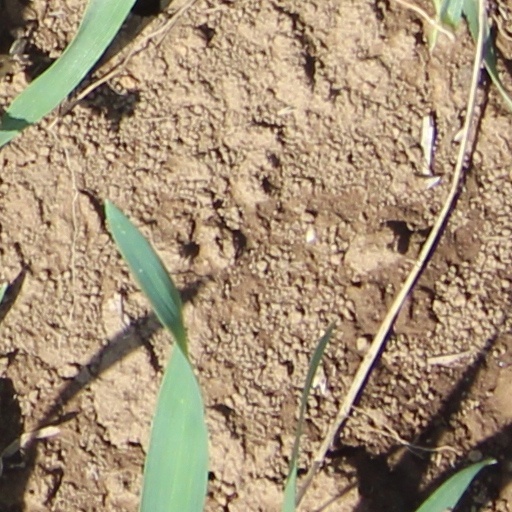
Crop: wheat